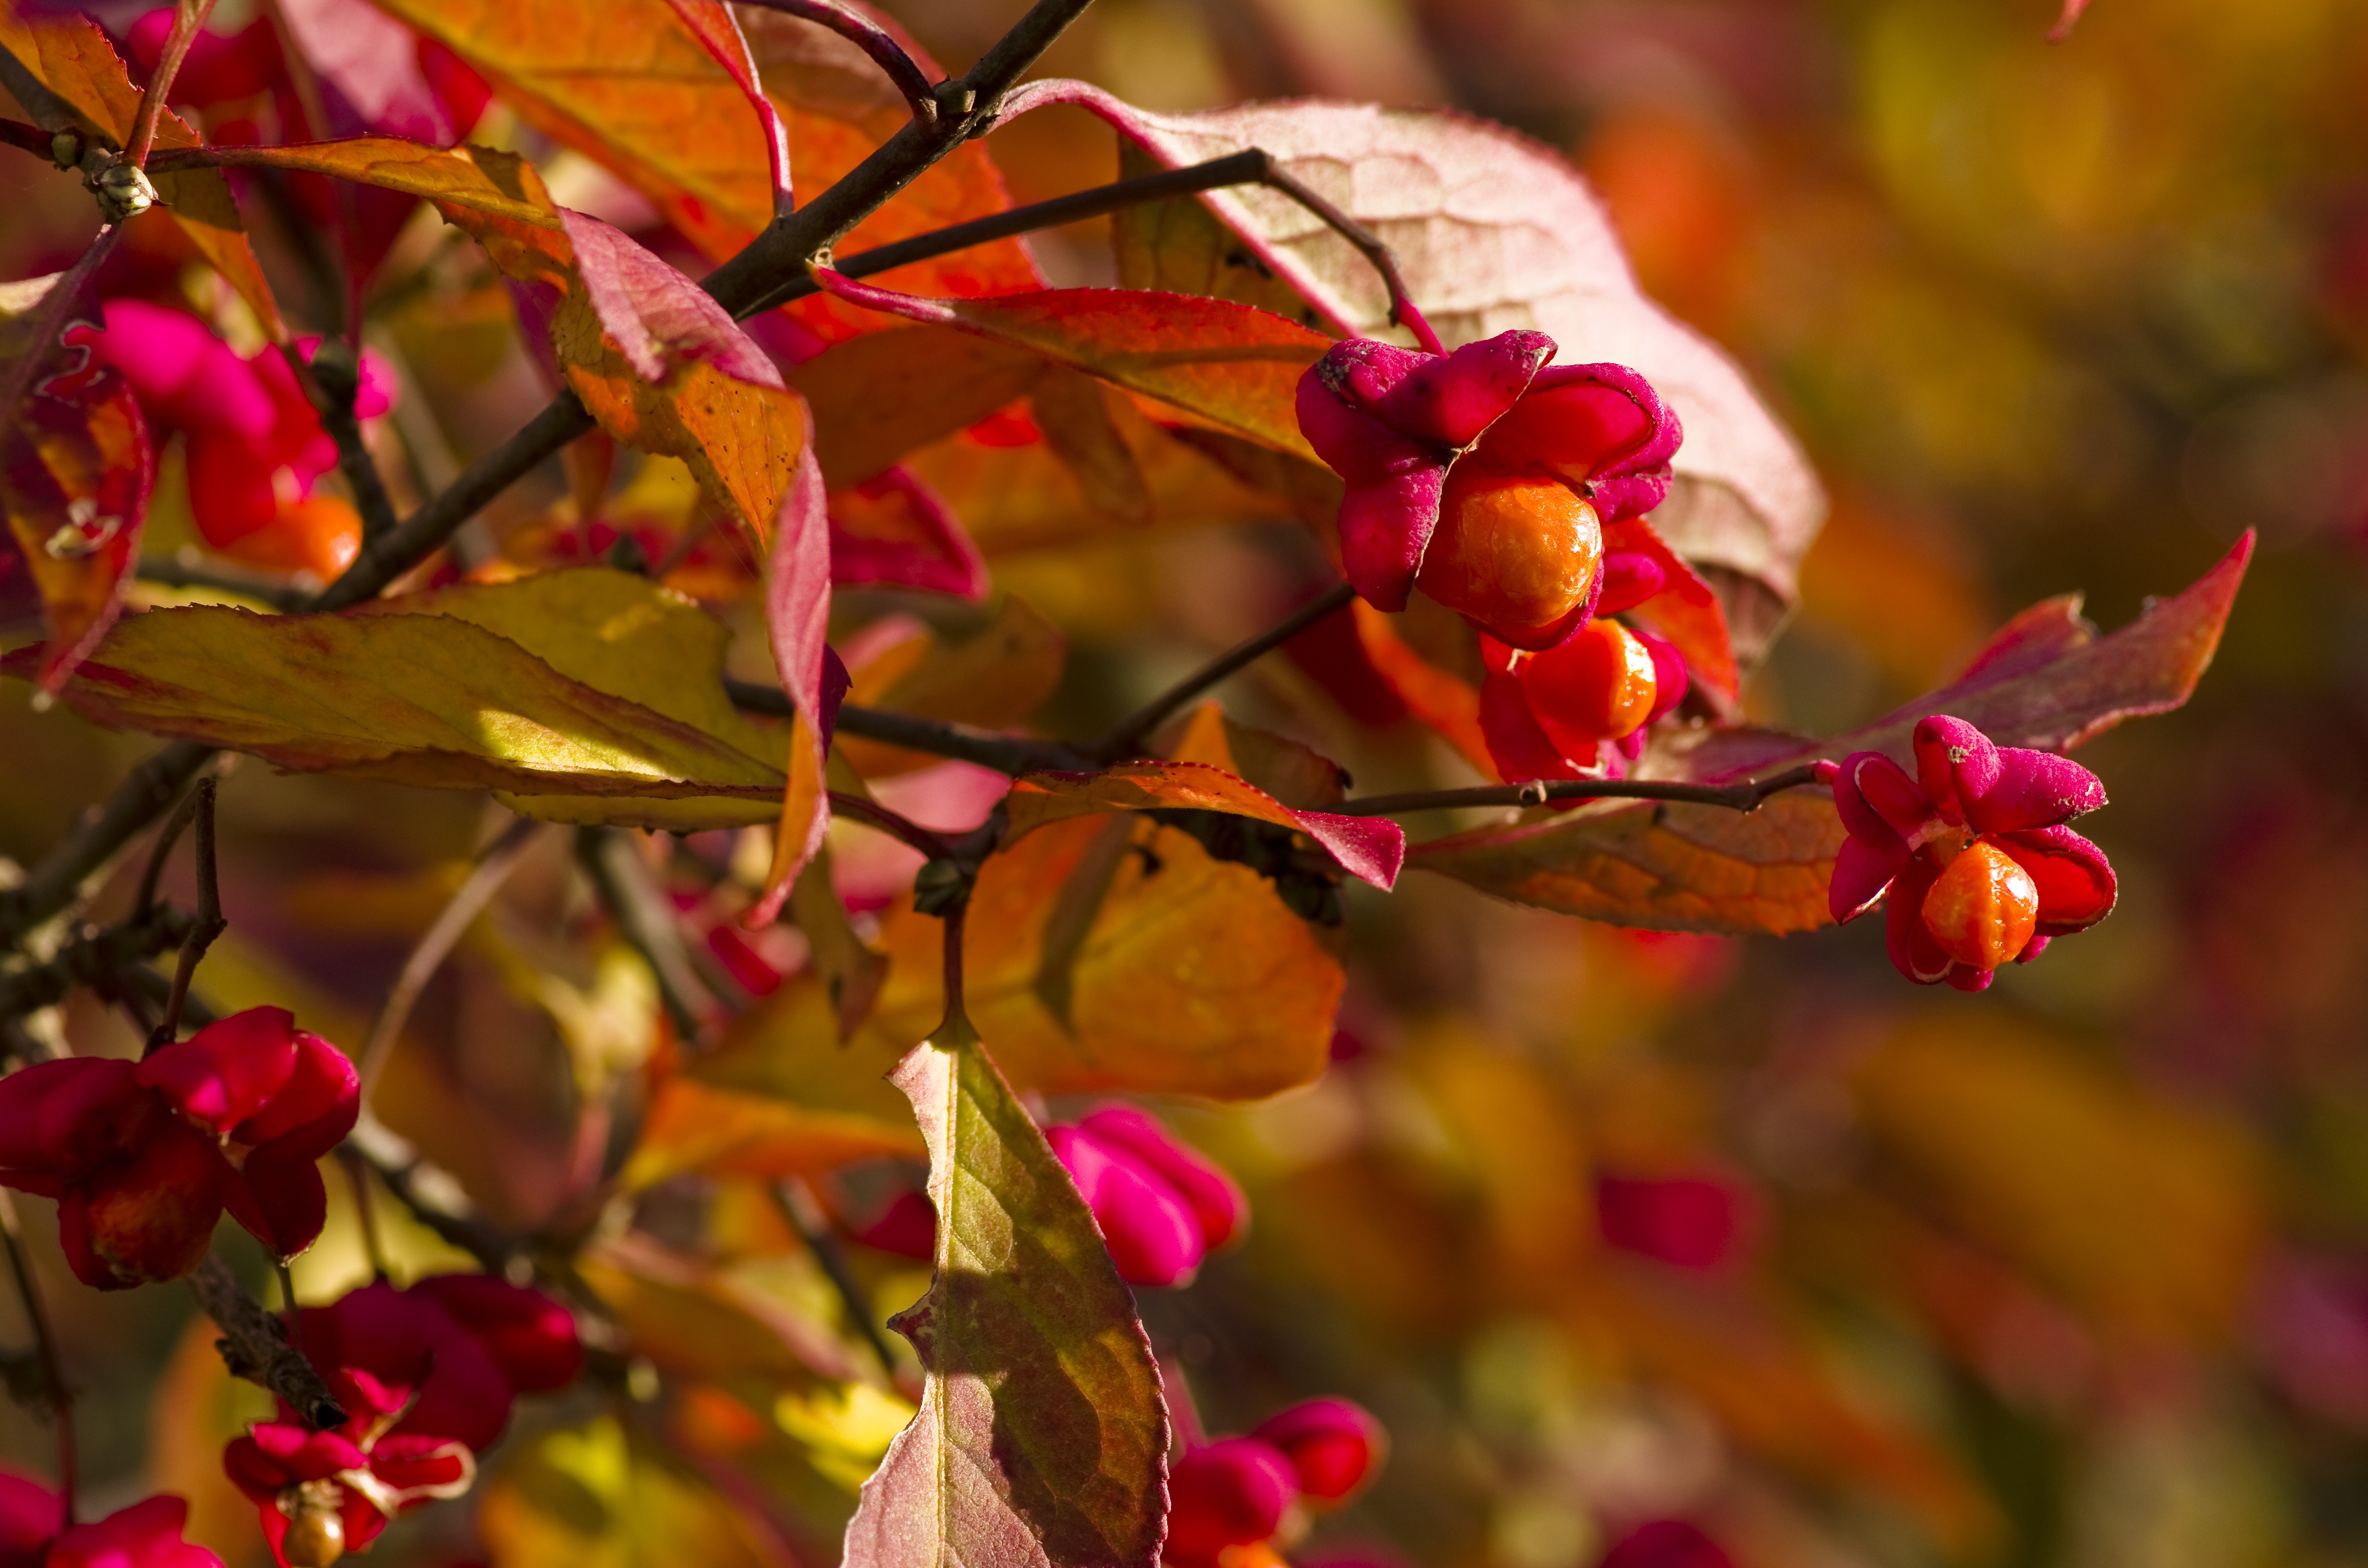
tree, nature, branch, blossom, plant, leaf, flower, petal, bush, orange, spring, red, color, autumn, botany, pink, flora, season, close up, shrub, bright, ornamental shrub, macro photography, flowering plant, spindle, woody plant, land plant